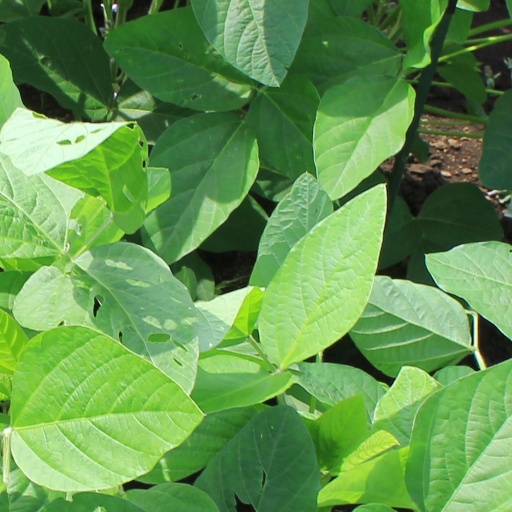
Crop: soybean